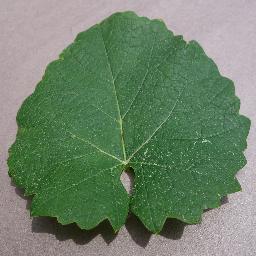
Label: Grape___healthy